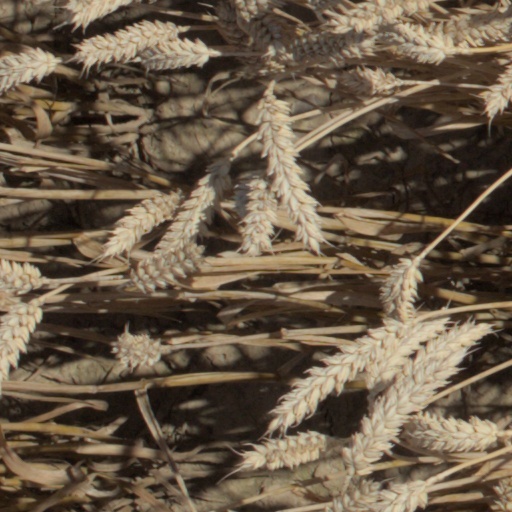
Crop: wheat